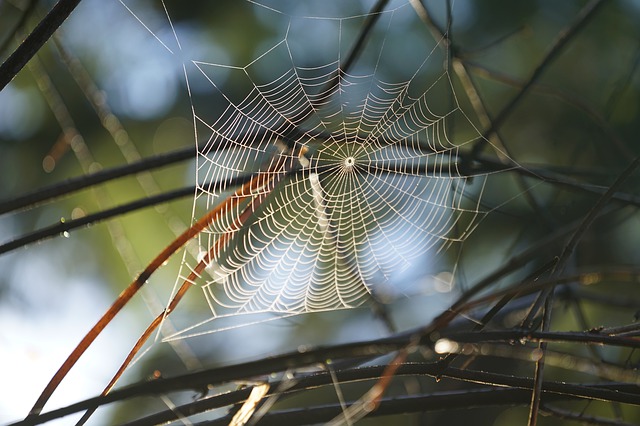
Label: ragno